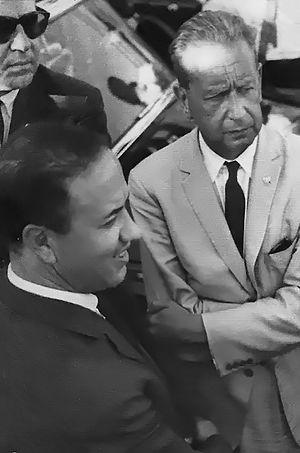
Dag Hammarskjöld et Béji Caïd Essebsi, le 26 juillet 1961.
Béji Caïd Essebsi, souvent désigné par ses initiales BCE, né le 29 novembre 1926 à Sidi Bou Saïd et mort le 25 juillet 2019 à Tunis, est un homme d'État tunisien. Il est président de la République du 31 décembre 2014 à sa mort.